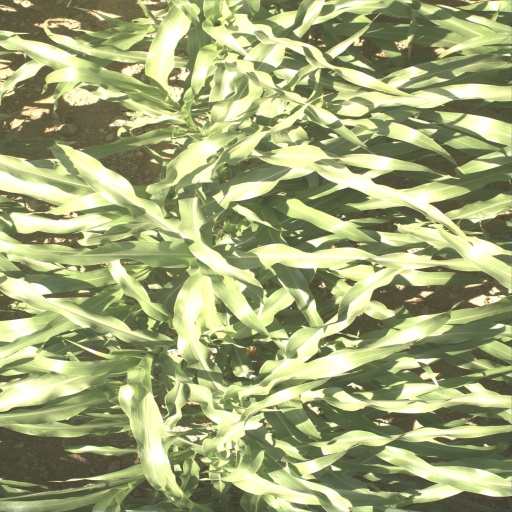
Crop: sorghum